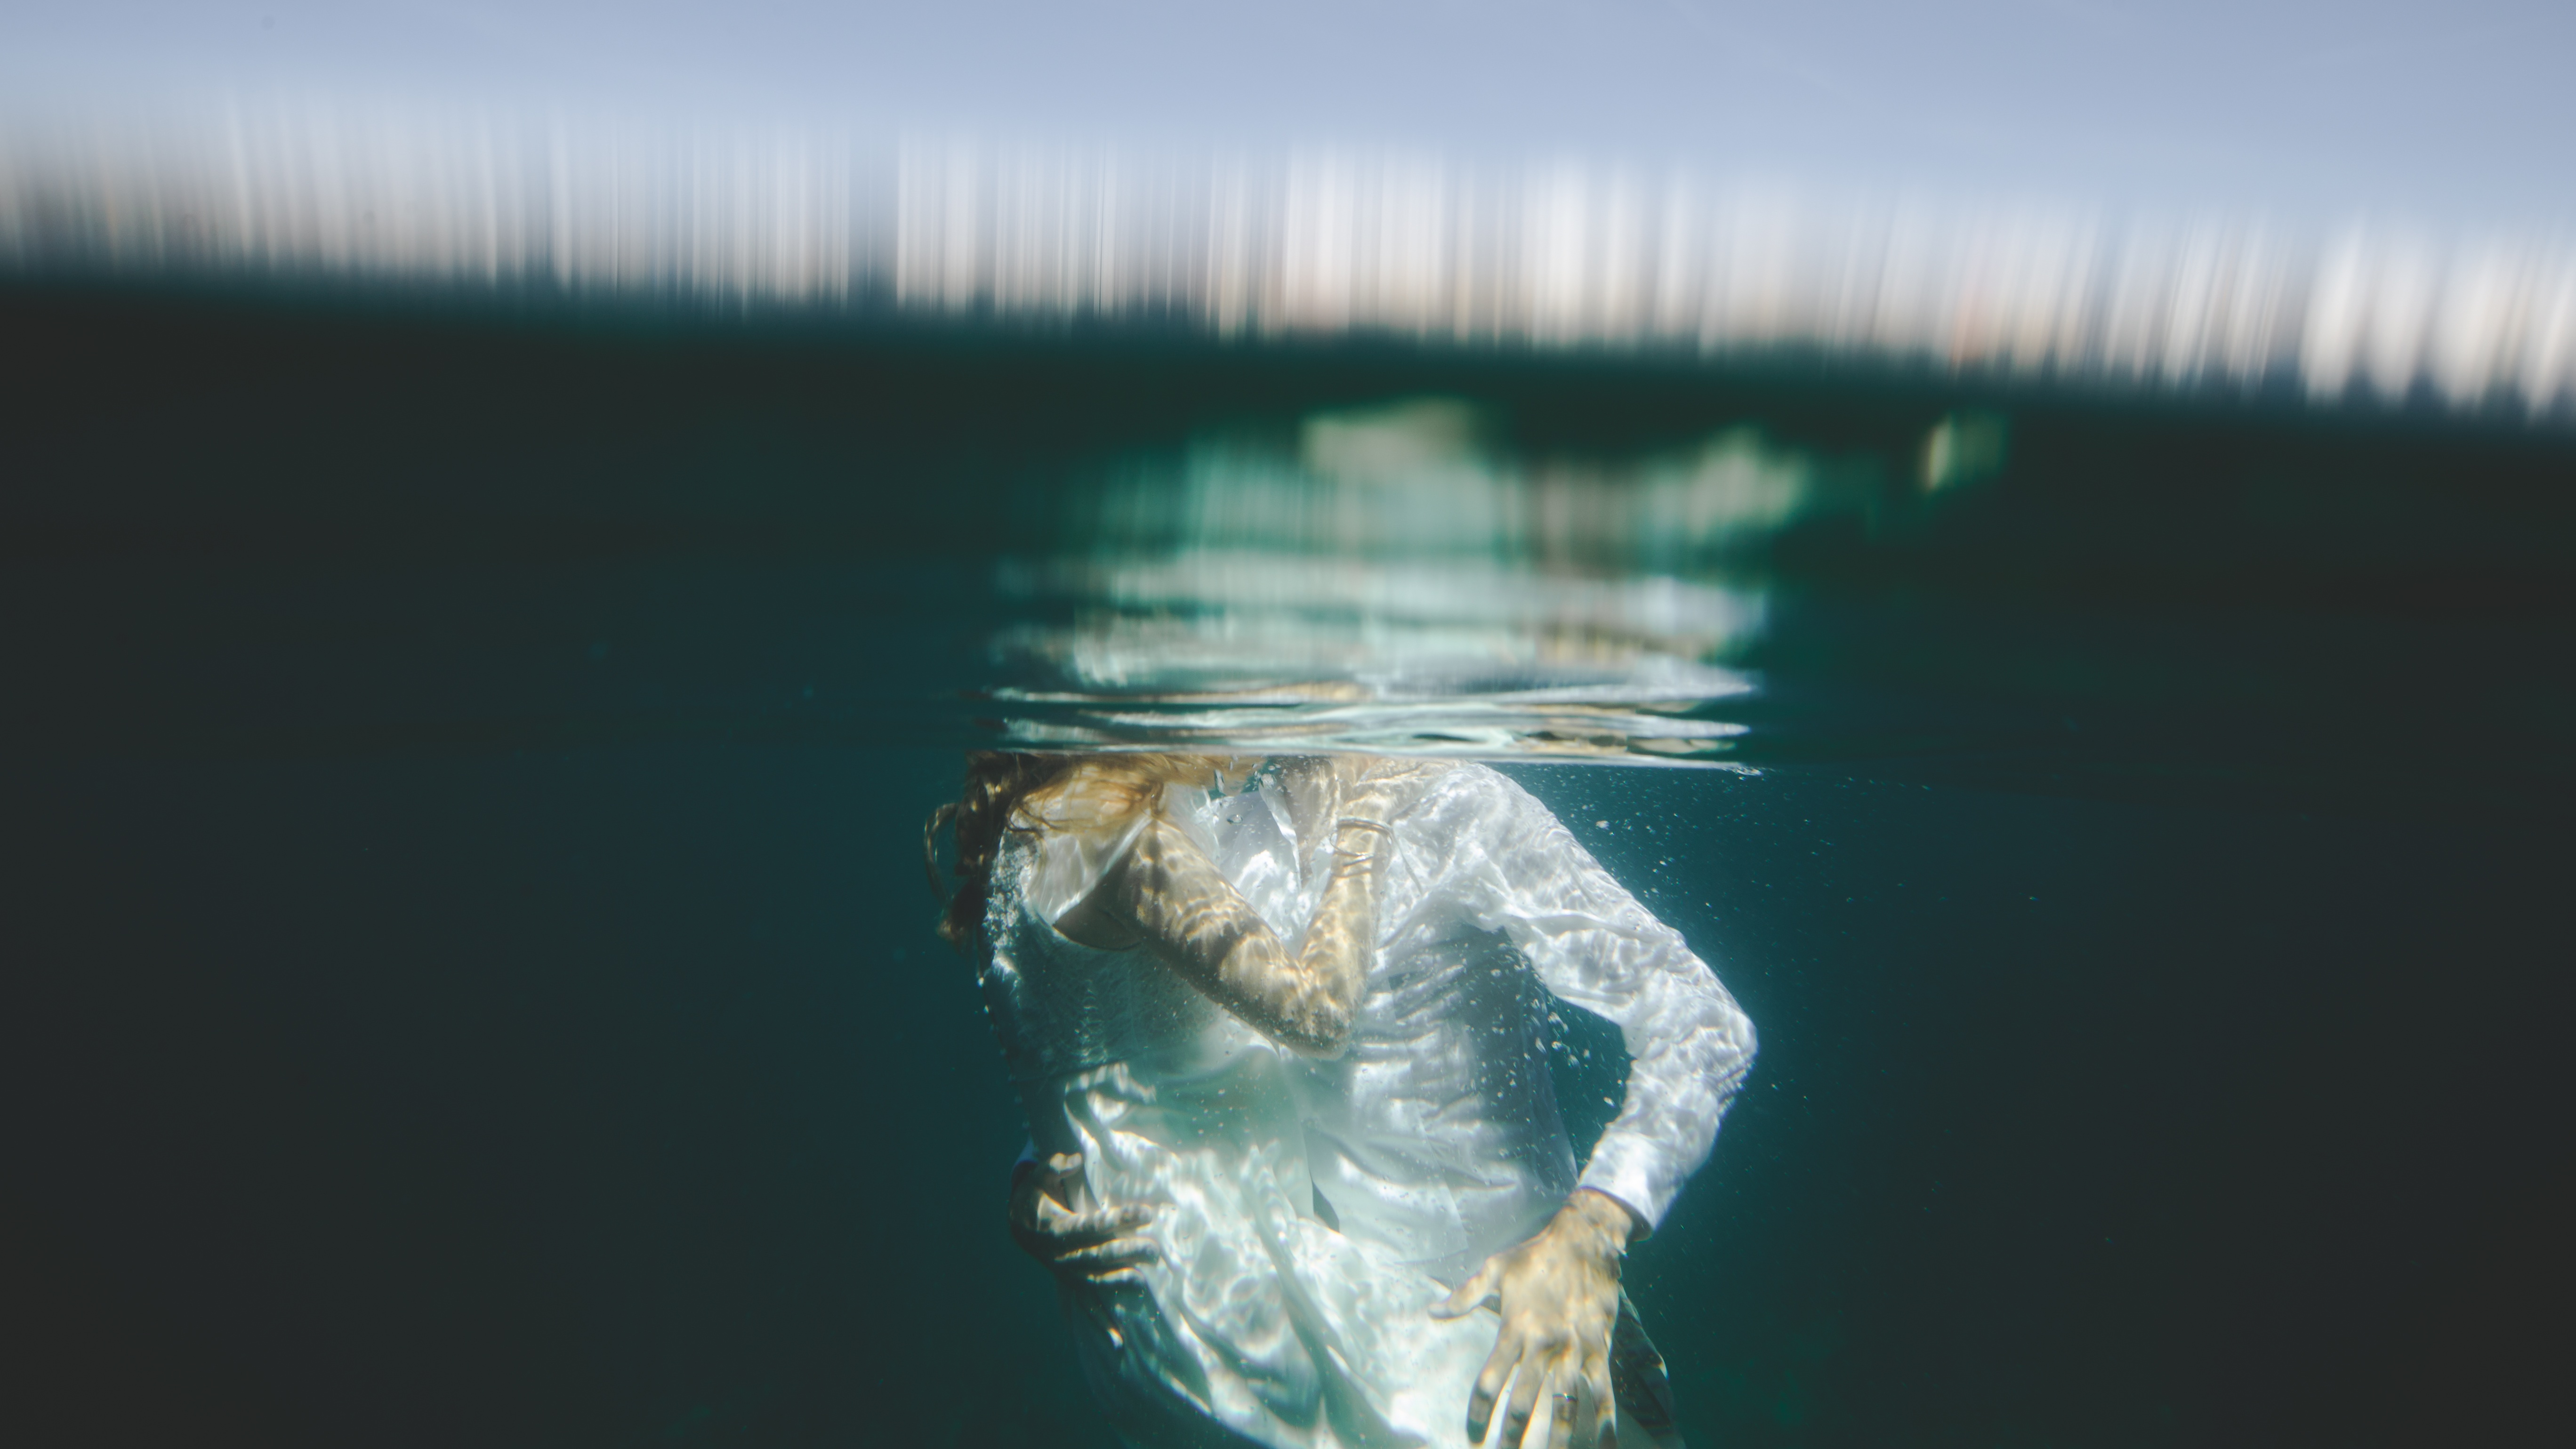
sea, water, nature, rock, sunlight, underwater, love, reflection, biology, reptile, wedding, macro photography, marine biology